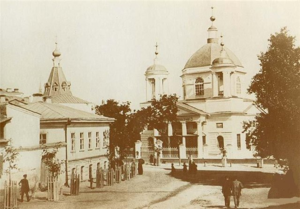
Andreï Ivanovitch Melenski était un architecte néoclassique de Moscou nommé architecte de la ville de Kiev en 1799 et occupe ce poste pendant une trentaine d'années. Ses réalisations sont monumentales par leur aspect architectural et non pas ornemental et ont donc été épargnées des destructions des années 1920 et 1930; caractérisées par de larges façades rectangulaires encadrant une colonade surmontée d'un tympan triangulaire, ou bien plus rarement par des rotondes périptères, elle continuent de marquer le paysage urbain de Kyiv aujourd'hui.